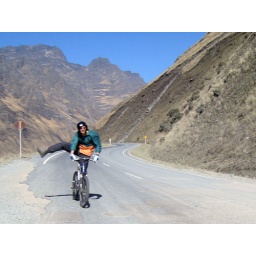
Death Road - The most dangerous road in the world (for cars or if your bike breaks) - Me